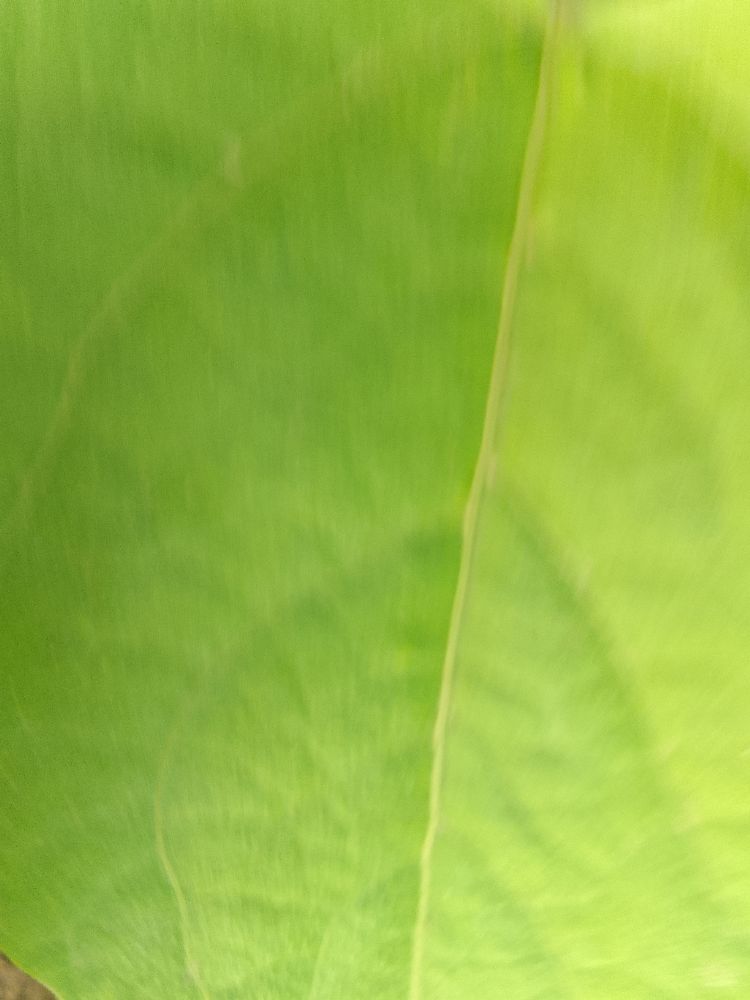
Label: healthy